Savo Milošević

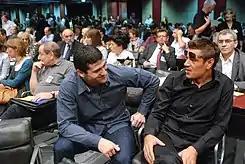
Milošević (right) with former water polo player Aleksandar Šapić at a Democratic Party convention in September 2009

Milošević was born into an ethnic Serb family in the Semberija city of Bijeljina and was raised in Johovac, both in present-day Bosnia and Herzegovina, the then-SR Bosnia and Herzegovina, SFR Yugoslavia, where he lived with a younger brother Andrija (1975–2013) and younger sister Cvijeta "Mira". He also holds Bosnian citizenship. Milošević's mother died in 2000 from cancer; he has paternal ancestry from the large Milošević brotherhood of the Vasojevići tribe in northeastern Montenegro, and was a relative of Slobodan Milošević.